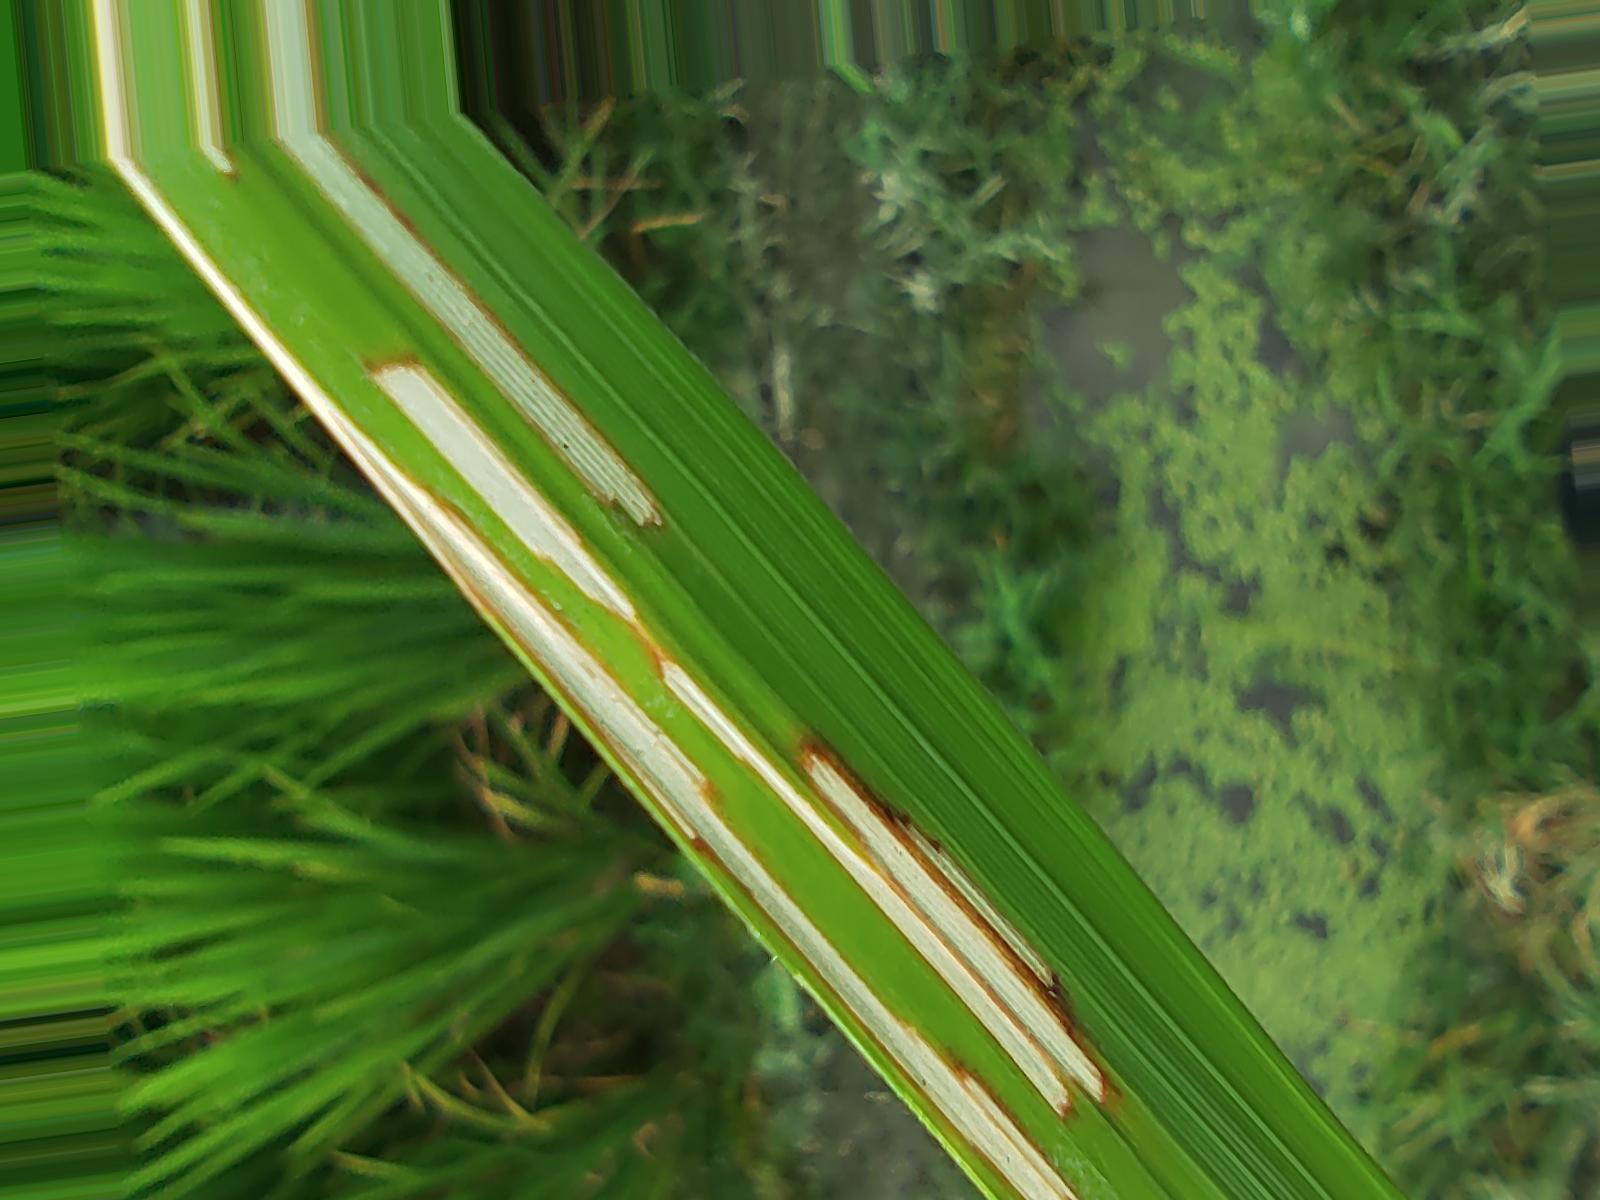
Nhãn: Sâu gai ( Hispa )